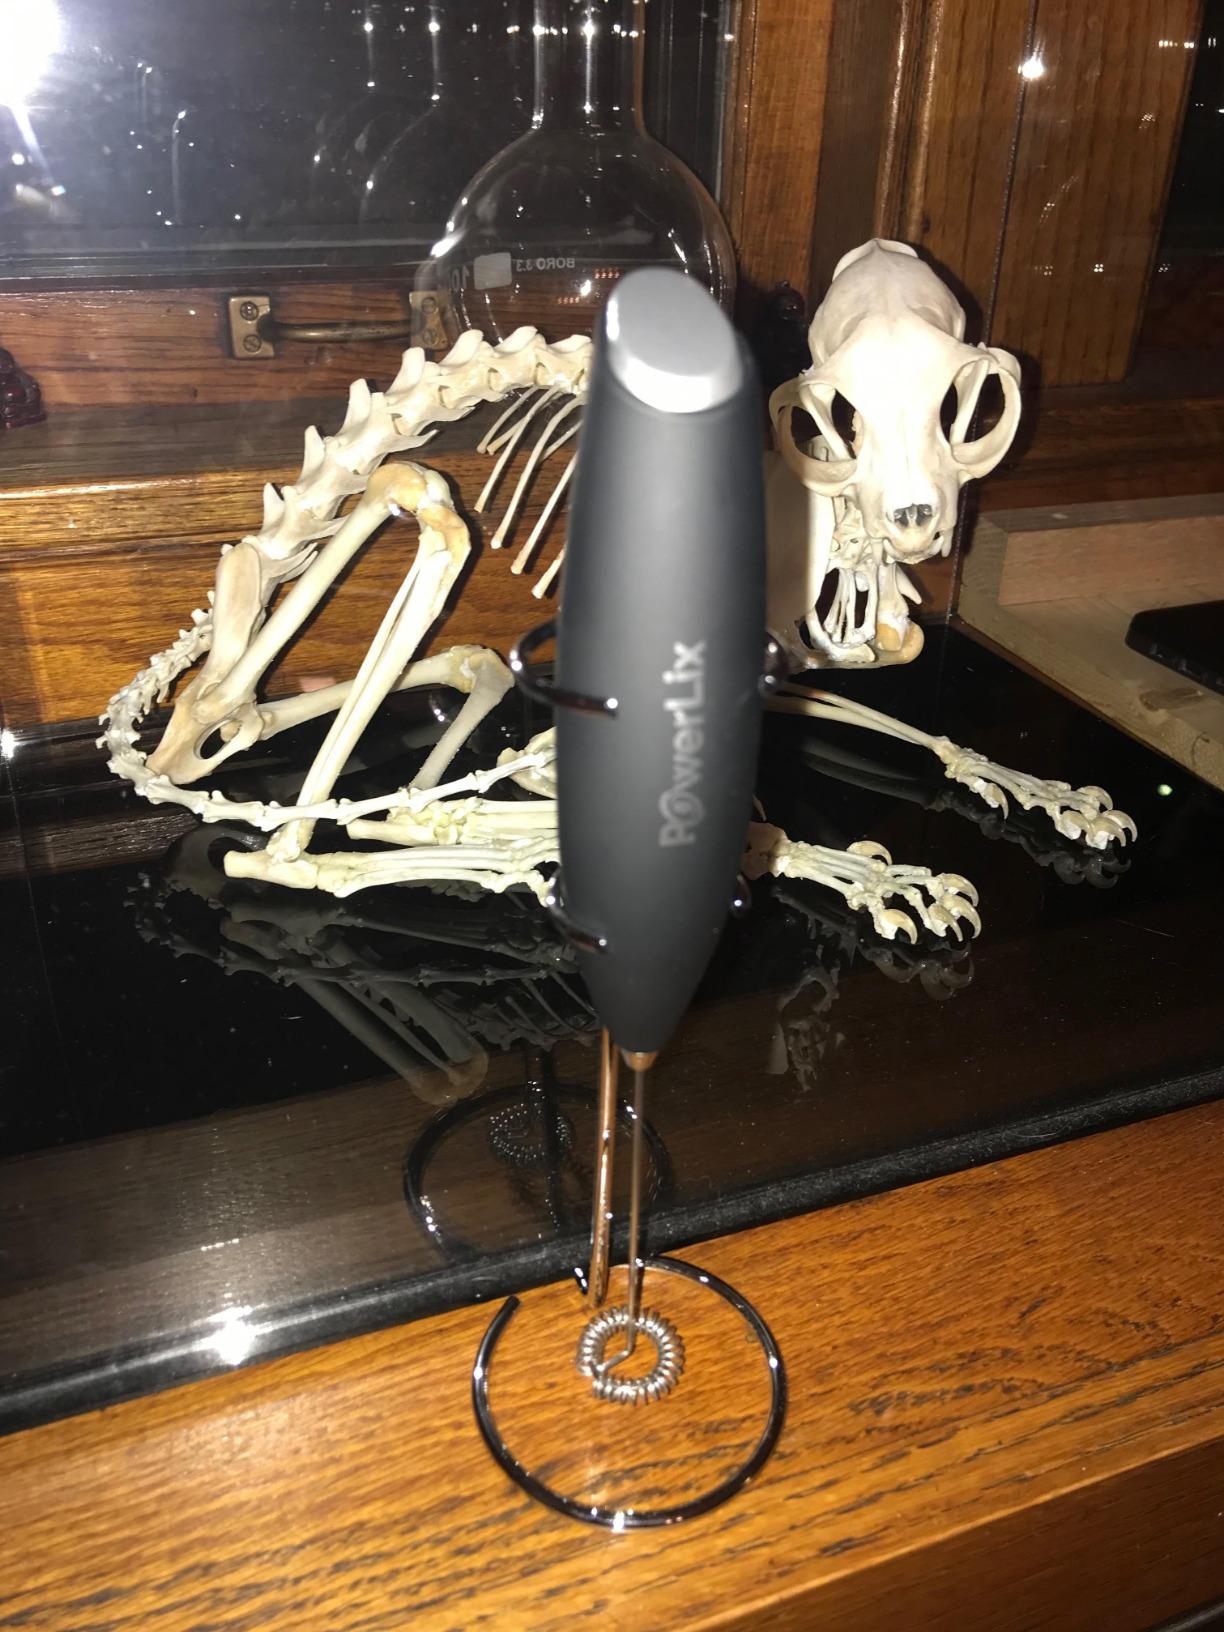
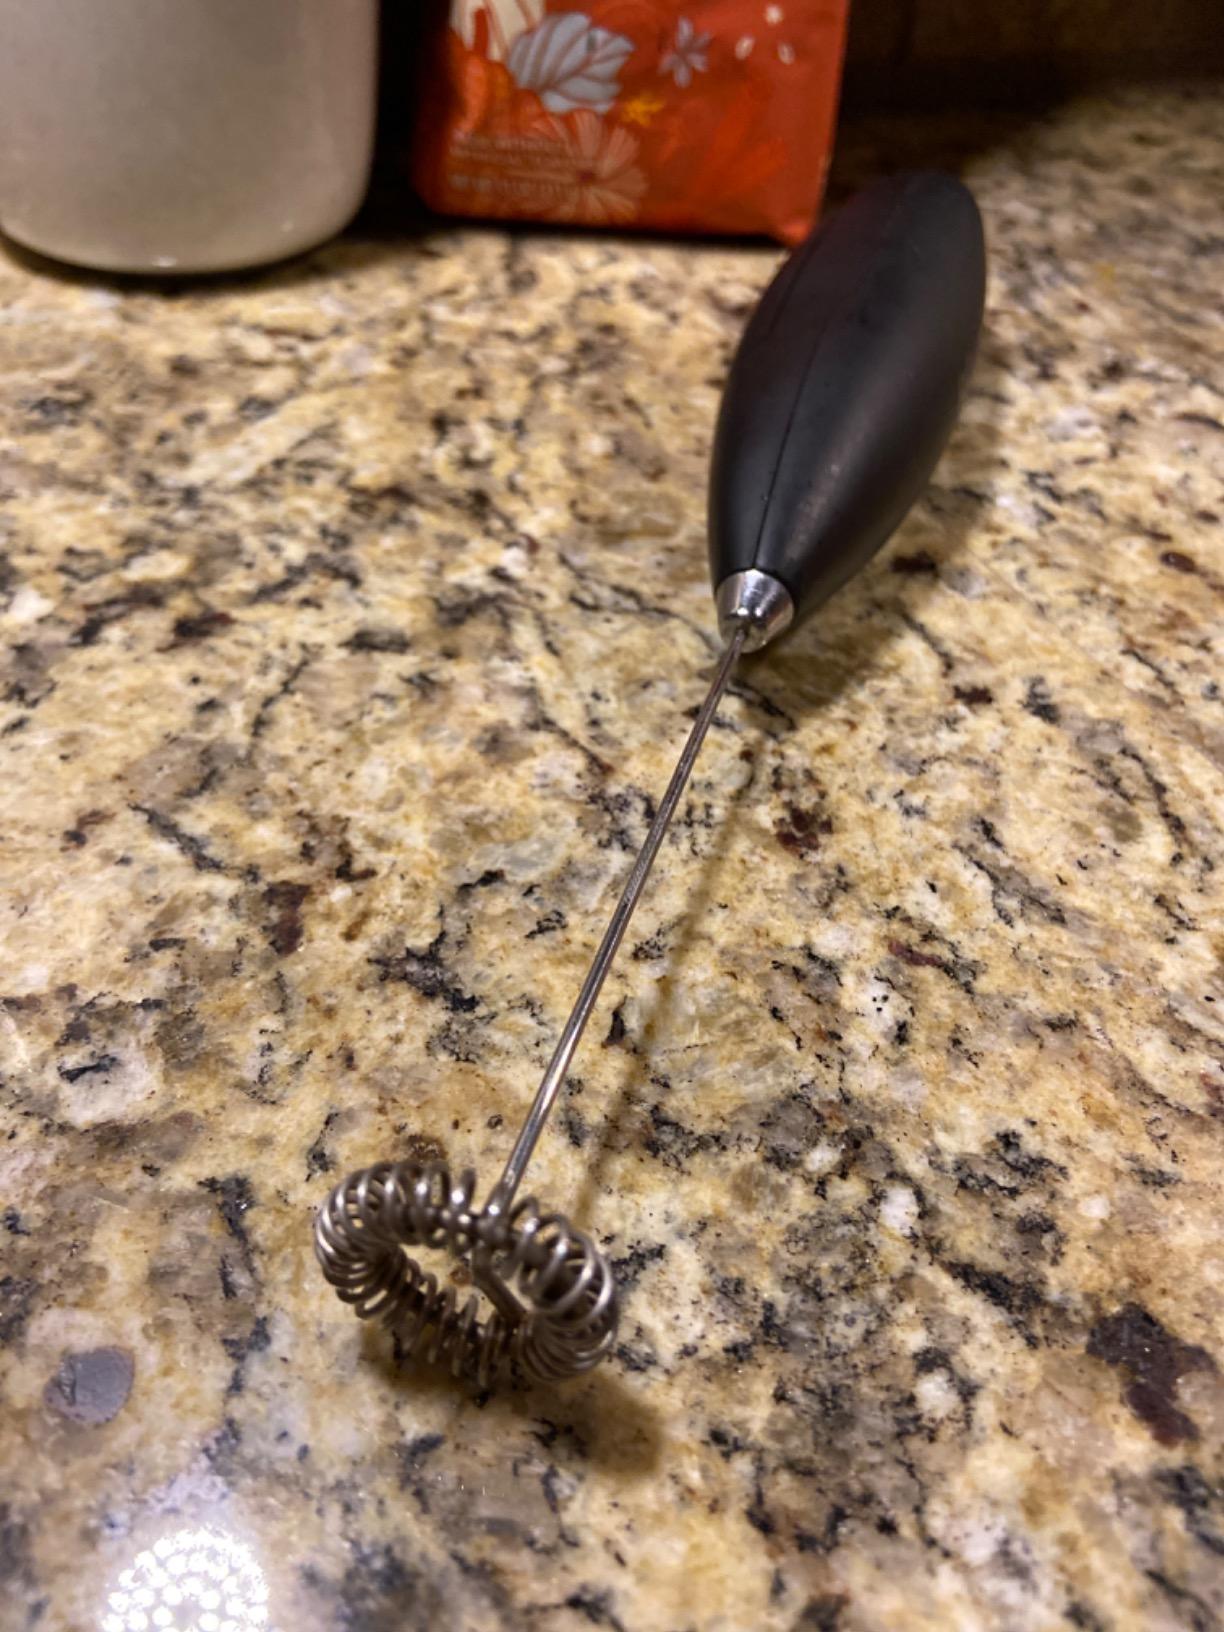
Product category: items_mixer
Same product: yes